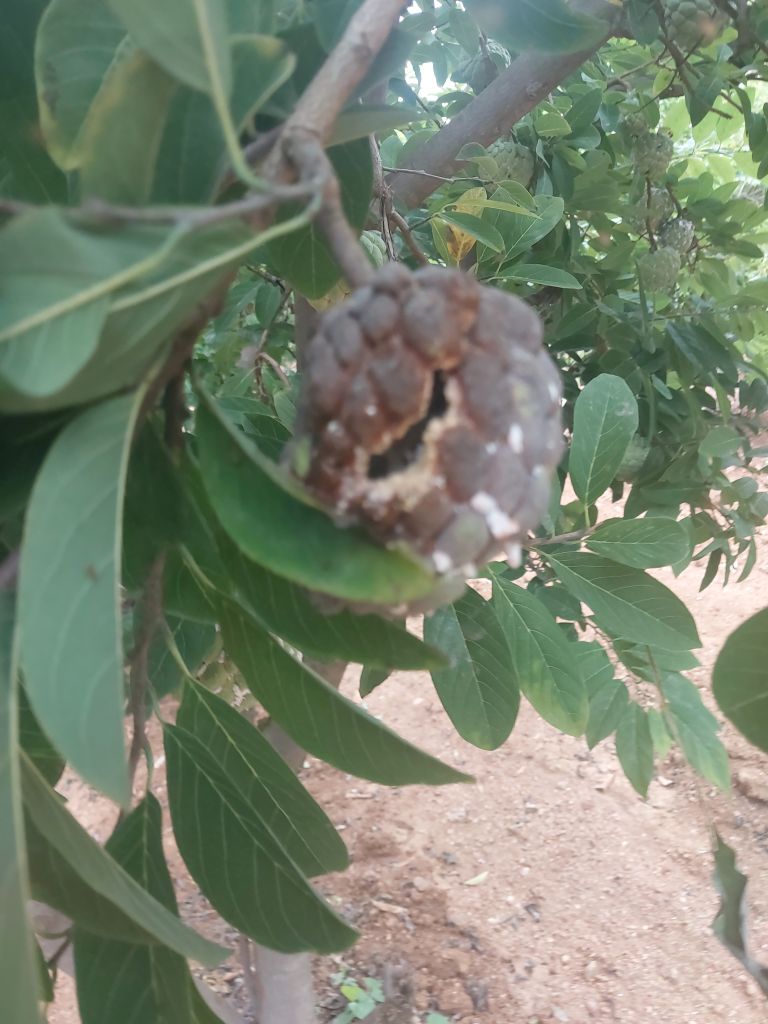
Disease label: Blank Canker